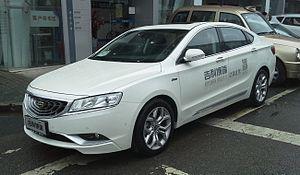
La Geely Borui est un véhicule du constructeur automobile chinois Geely vendue depuis avril 2015.